General Theological Seminary

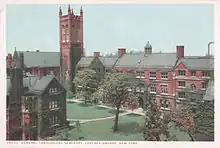
Eastern quad of Hoffman's Grand Design at The General Theological Seminary

In 1878, Eugene Augustus Hoffman – said to be the richest clergyman in the world due to his extensive real estate holdings – was appointed dean. Under his tenure, the seminary saw tremendous growth, both in student body and facilities. Dean Hoffman's "grand design" was for the seminary's Chelsea campus to be built on an Oxford model, with neo-Gothic buildings facing onto a central quadrangle or Close. Likely Dean Hoffman's most influential addition to the seminary's campus was the Chapel of the Good Shepherd which was begun in 1886, completed two years later, and became known as the "Jewel of Chelsea Square." Its set of 15 tubular bells is the oldest extant in this country, with tubes by John Harrington of Coventry, England; original installation (1888) by Walter Durfee of Providence, Rhode Island; and a modern baton clavier (1983) by Royal Eijsbouts of Asten, Netherlands. The tower chime is played daily by members of the seminary's Guild of Chimers to call the community to worship. Architect Charles C. Haight designed and supervised construction of most of the buildings on Chelsea Square while Haight's father, Benjamin I. Haight, was the first priest at nearby St. Peter's Episcopal Church.